UC San Diego Tritons

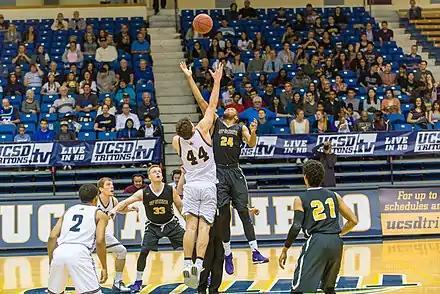
UC San Diego (in white) v San Francisco State in 2016

The UC San Diego Tritons men's basketball team represents the University of California, San Diego. The team plays its home games at LionTree Arena.